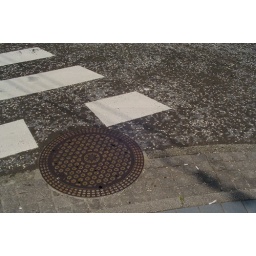
This is the plainest cover I saw. Note the street has bits of blue rock in it.